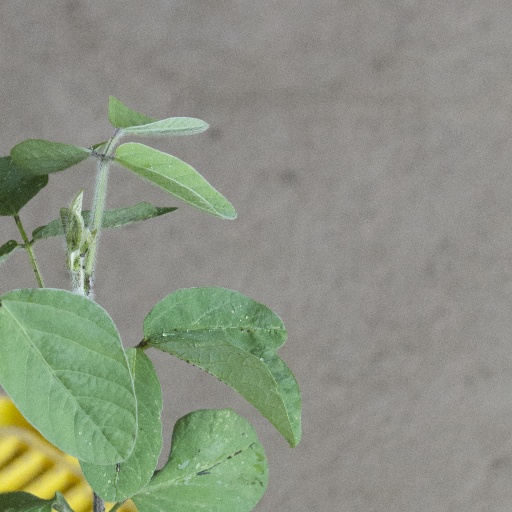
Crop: soybean